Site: saxony
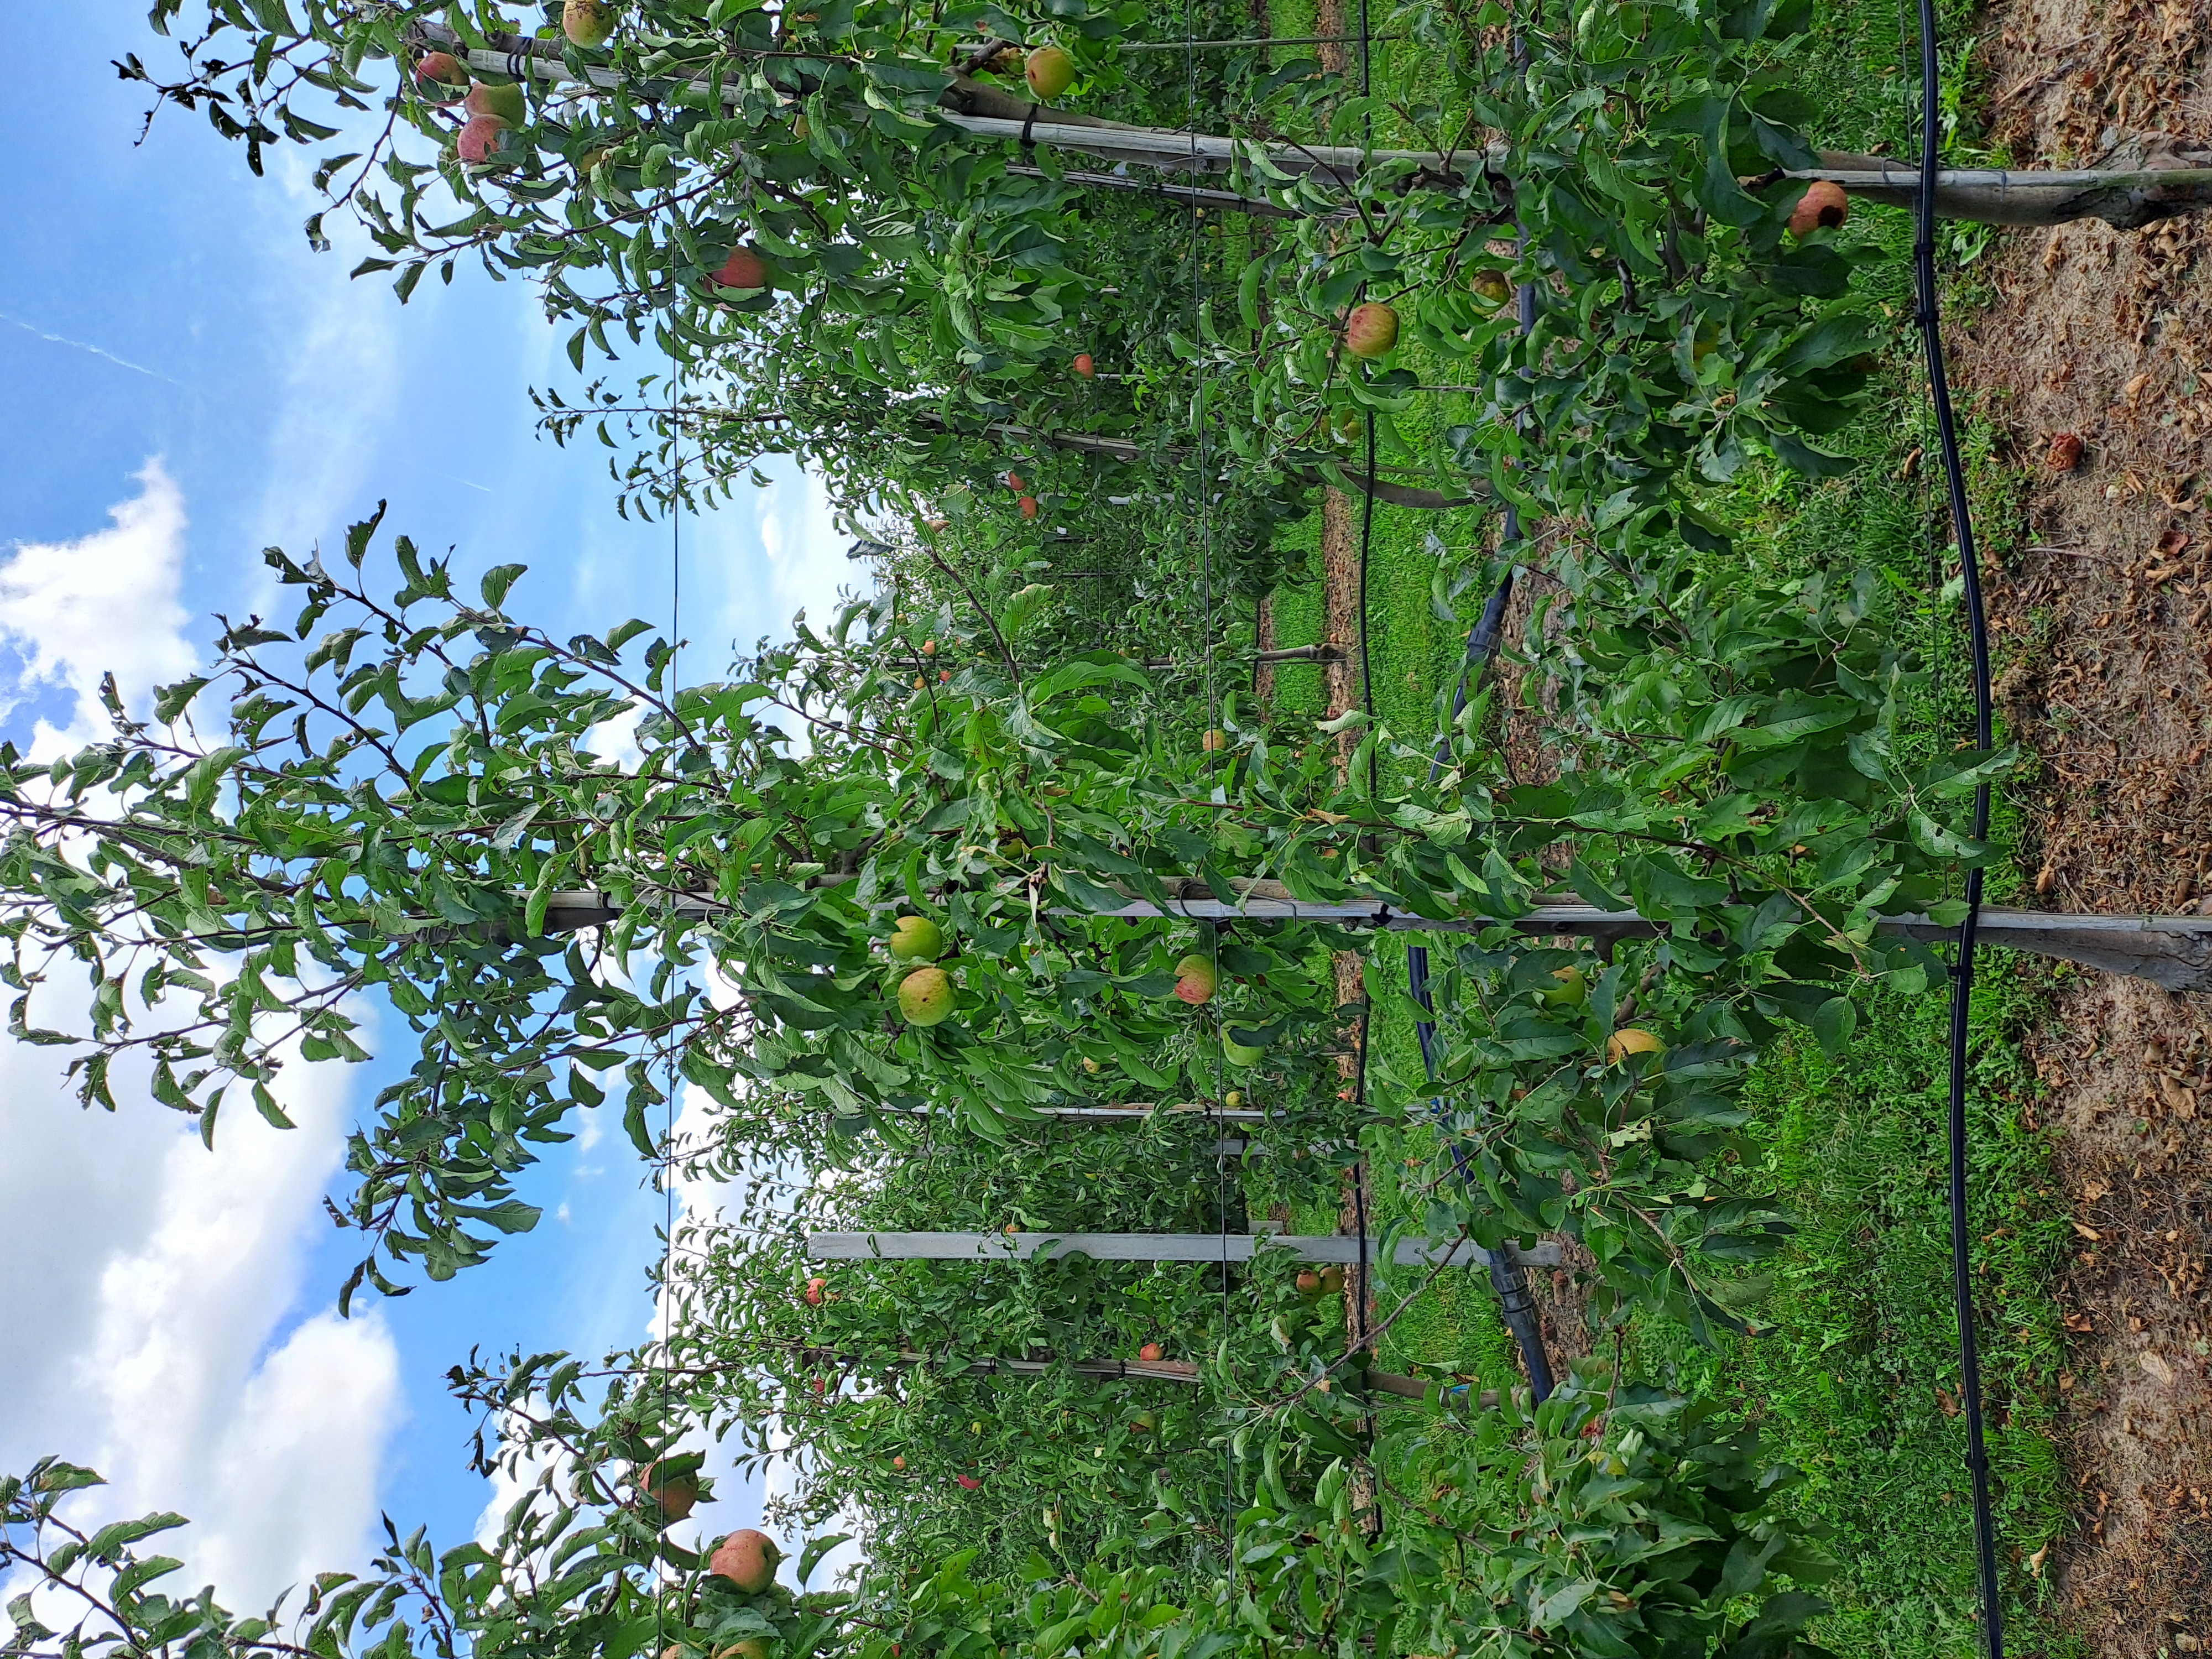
Growth stage (BBCH 85): Maturity of fruit and seed